Swakeleys House

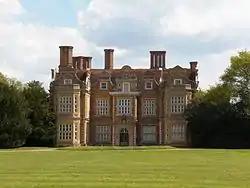
View of the west side of Swakeleys House

Swakeleys House is a Grade I-listed 17th-century mansion in Ickenham, London Borough of Hillingdon, England, built in 1638 for the future Lord Mayor of London, Sir Edmund Wright. The house is a leading example of the architectural style known as "Artisan Mannerism", a development of Jacobean architecture led by a group of mostly London-based craftsmen. The many decorative quasi-classical gable ends are a distinguishing mark of the style.